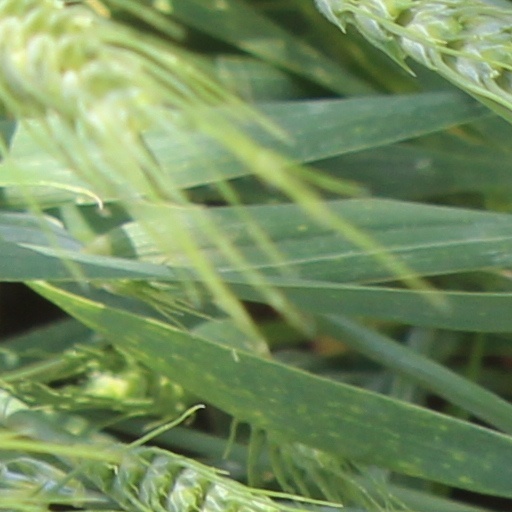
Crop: wheat